Indonesian presidential aircraft

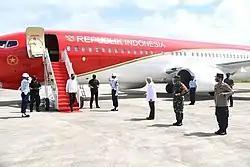
A-001 at Samarinda International Airport

In January 2010, the Indonesian government announced a USD 200 million budget to acquire a new aircraft for presidential and government use. The government insisted the cost of operating its own aircraft would be lower than chartering aircraft every time the president had to travel. On 27 December 2010, Indonesian government with Boeing signed a purchase agreement for a 737-800 Boeing Business Jet 2 aircraft.